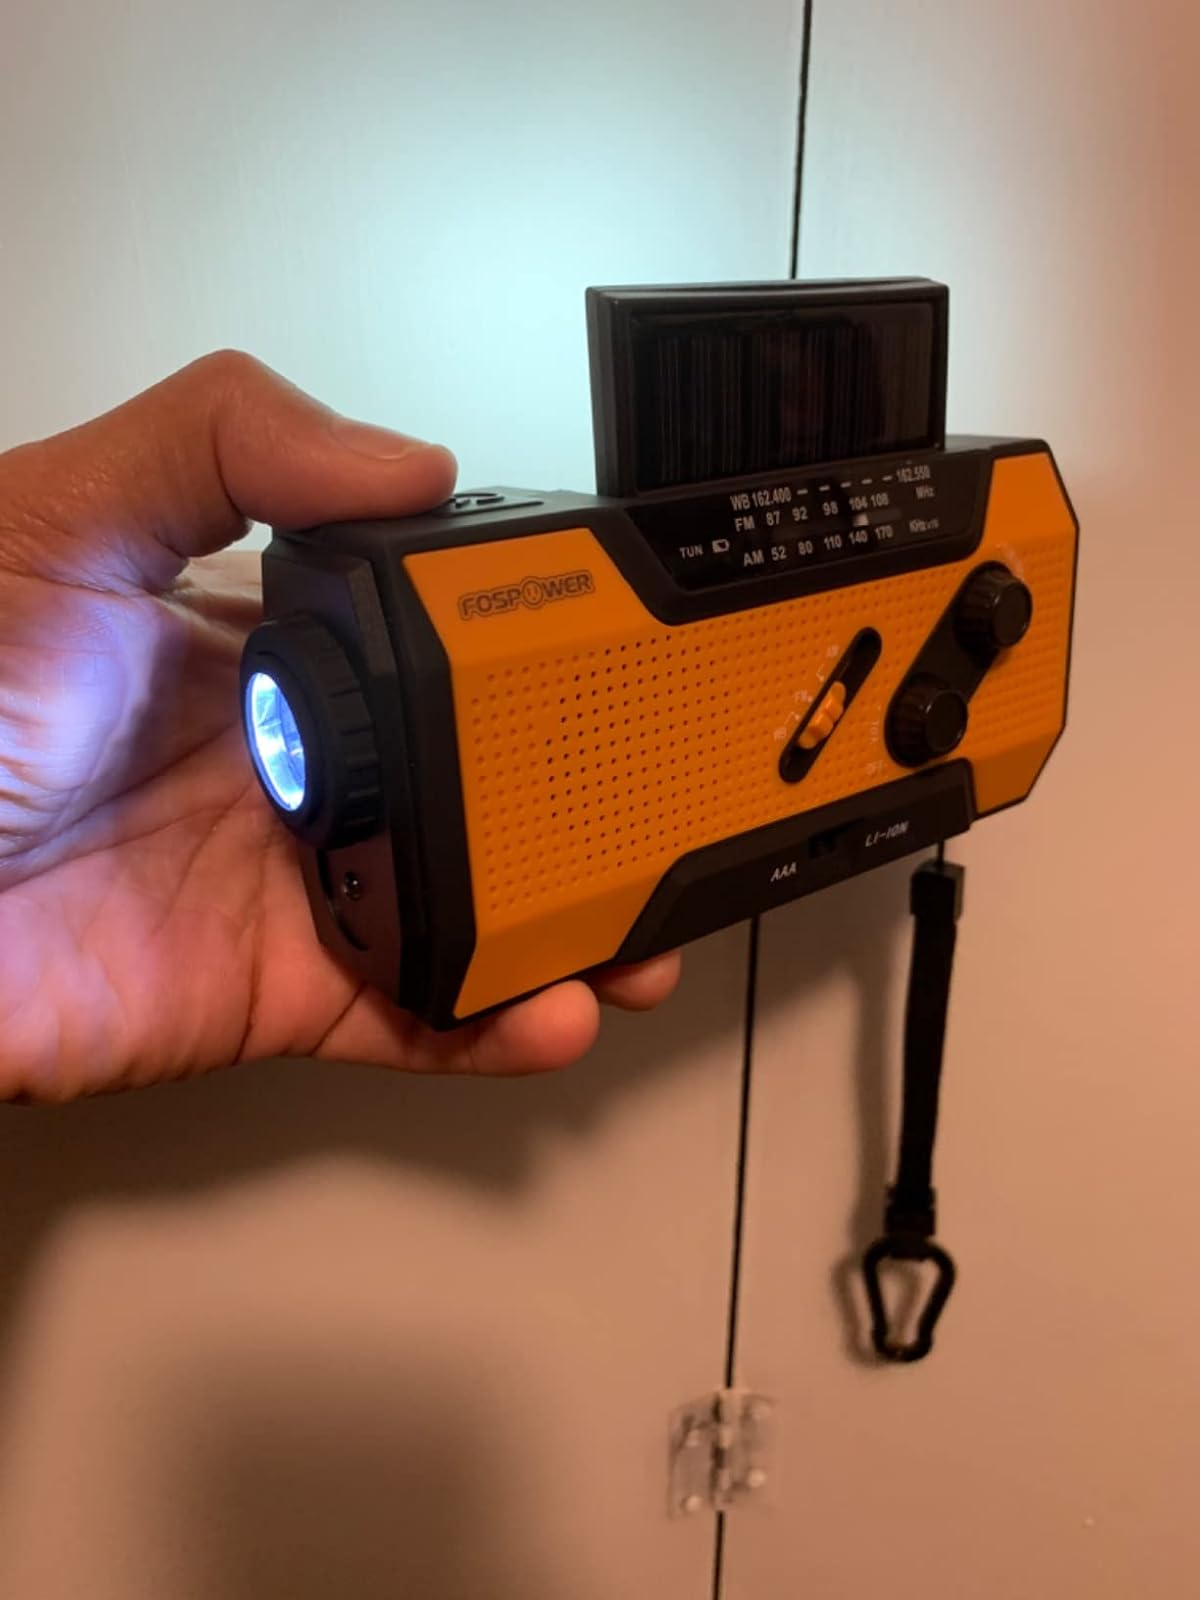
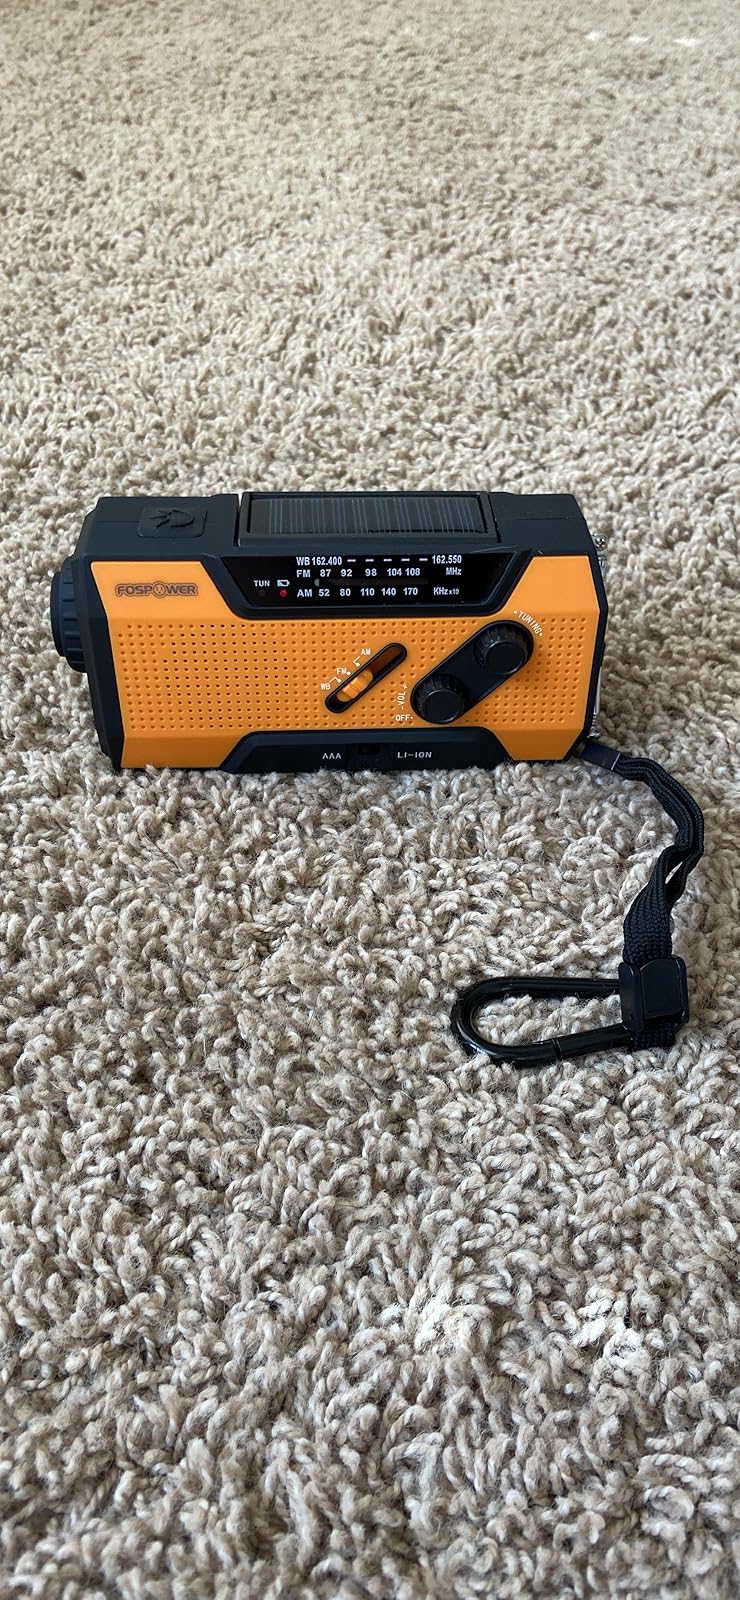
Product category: radio
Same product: yes